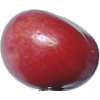
Label: Cherry 2